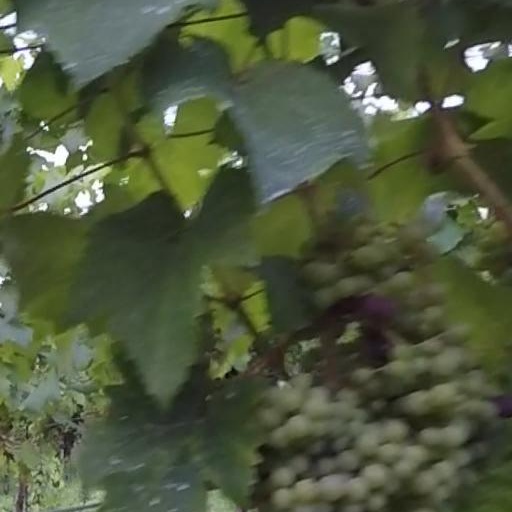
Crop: grape